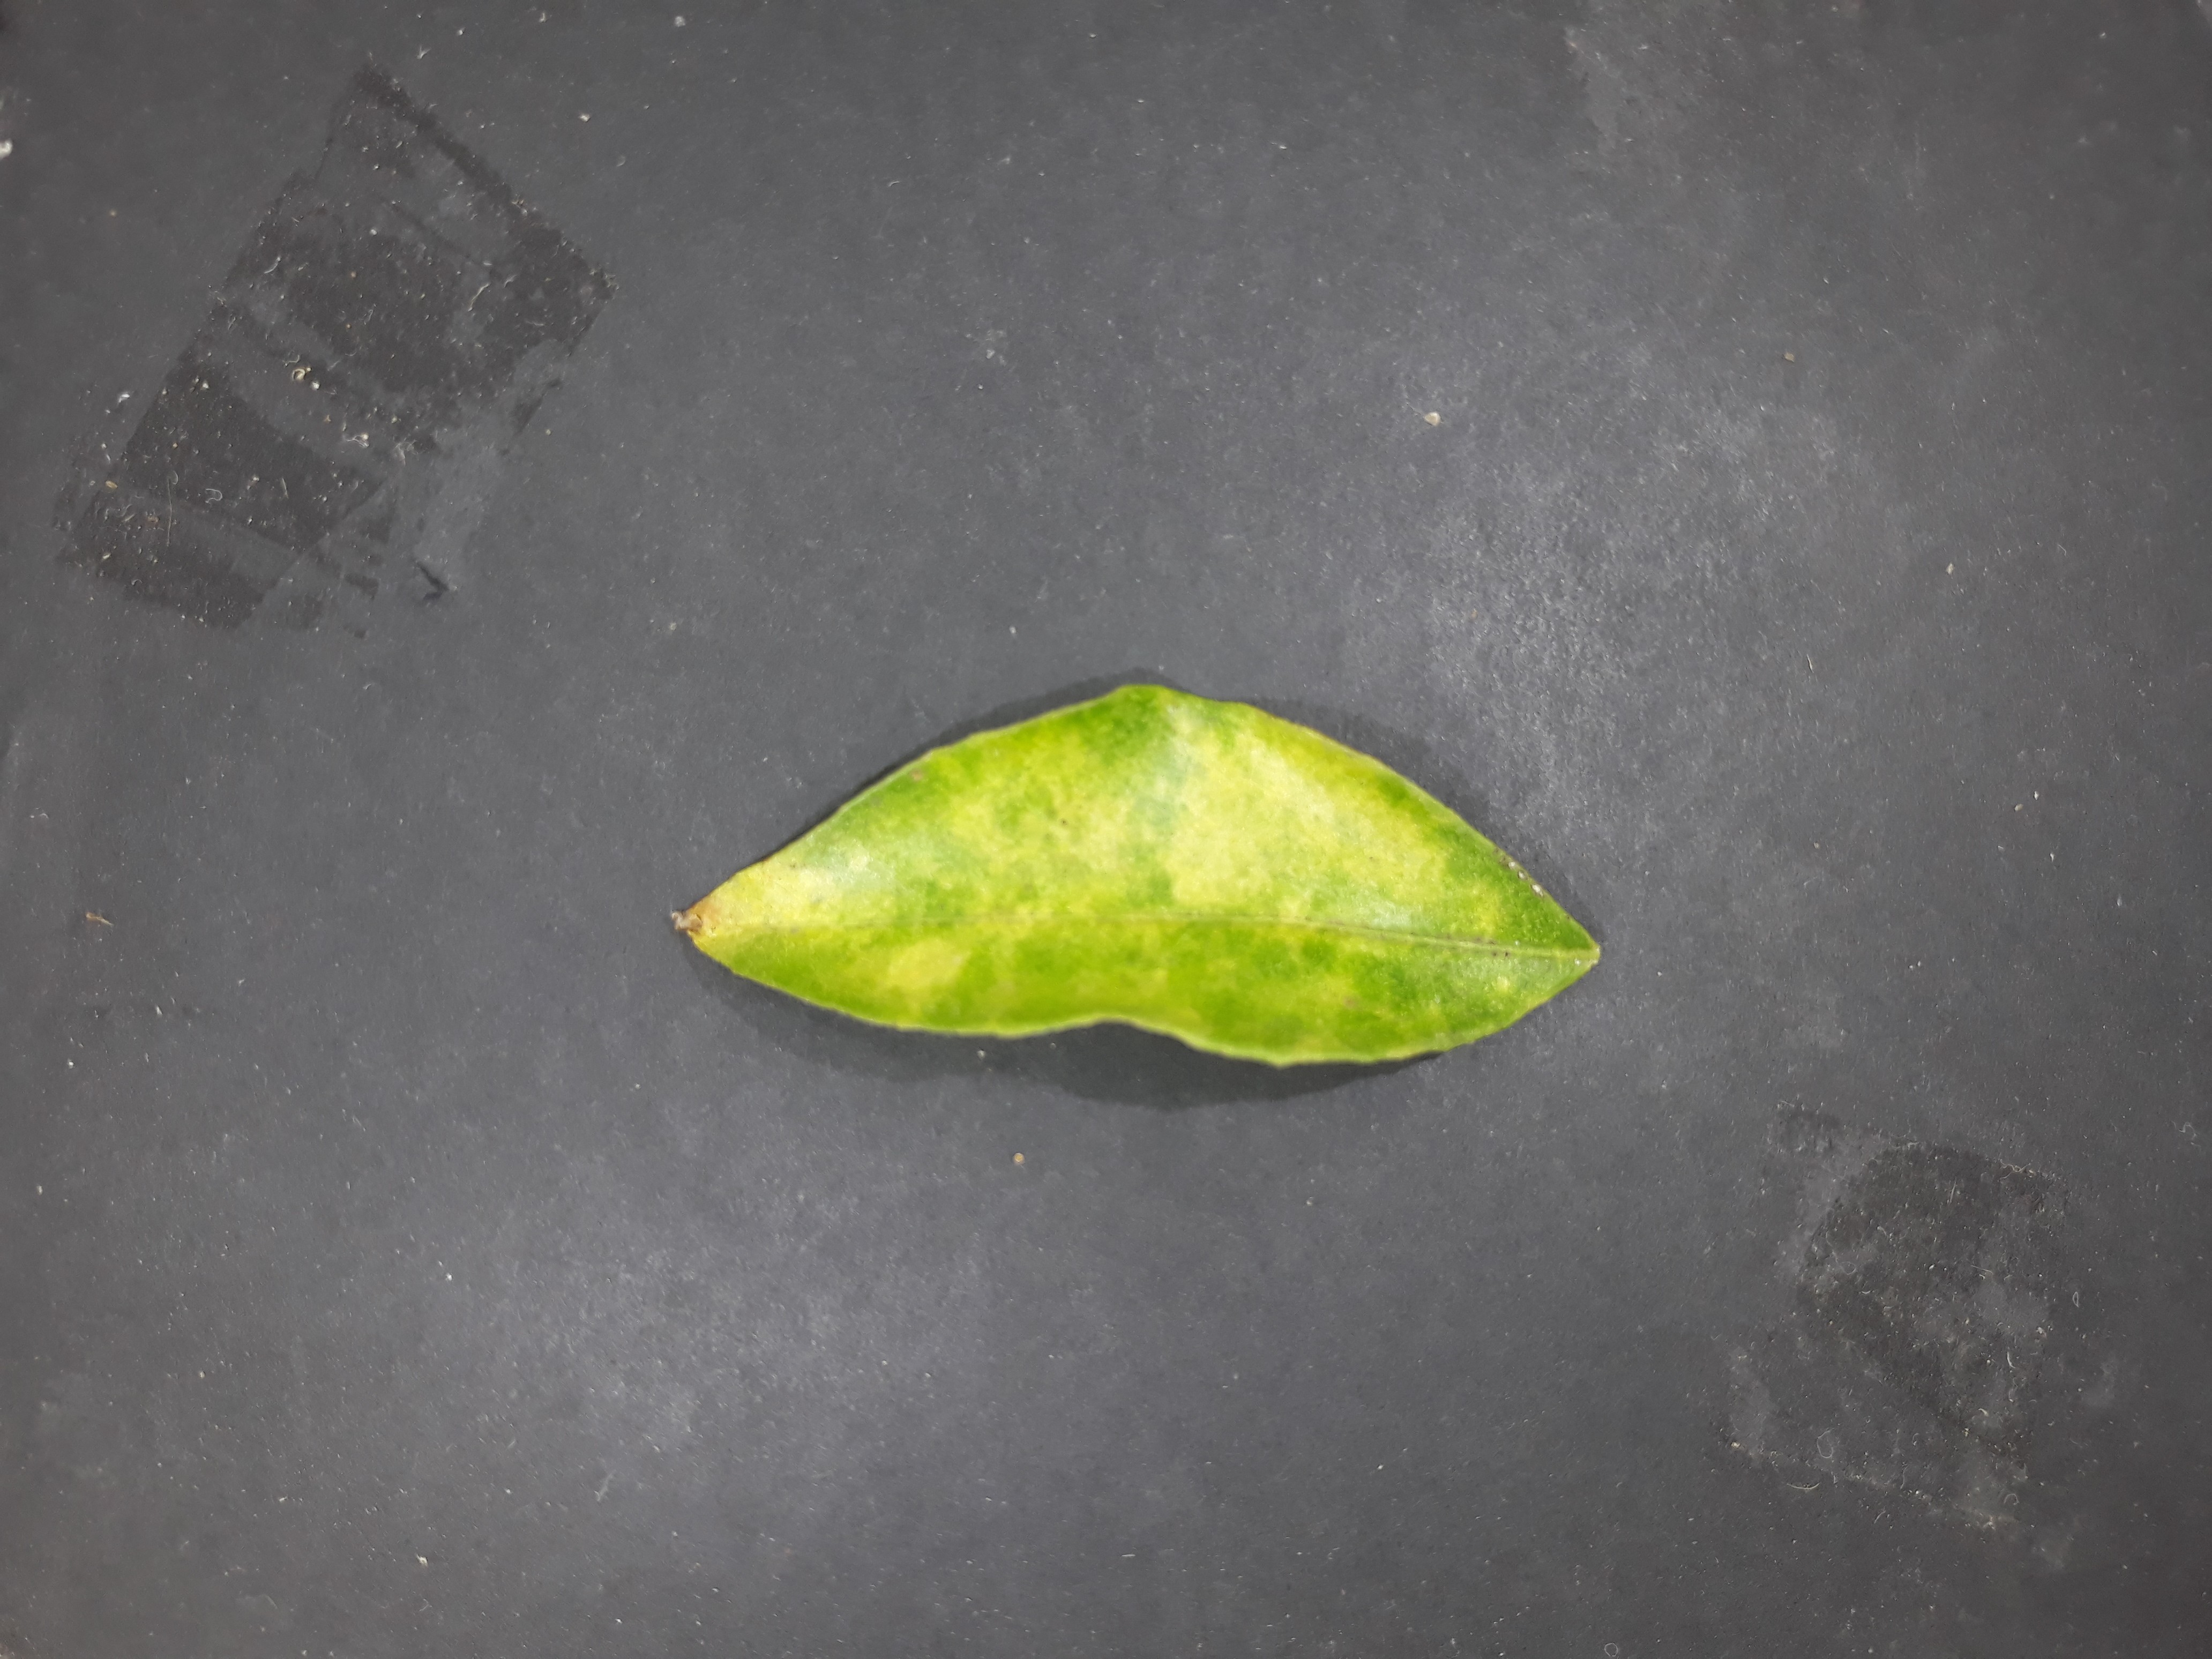
Label: Red_scale_sequelae